Laguna de Términos

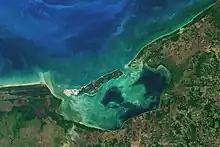
Satellite photo of Laguna de Términos

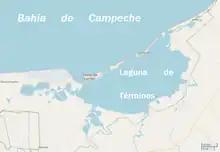
Map of Laguna de Términos and nearby bodies of water

Laguna de Términos is the largest tidal lagoon by volume located entirely on the Gulf of Mexico, as well as one of the most biodiverse. Exchanging water with several rivers and lagoons, the Laguna is part of the most important hydrographic river basin in Mexico. It is important commercially, as well as ecologically by serving as a refuge for extensive flora and fauna; its mangroves play an important role as a refuge for migratory birds.